Thomas Vista

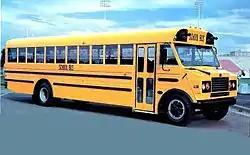
Ward/AmTran Patriot, first semi-forward control school bus

During the early 1980s, school-bus manufacturing in the United States underwent a period of relative turmoil, as the exit of the baby boom generation from the public education system created a sharp decline in student populations. In the late 1970s, the US federal government had significantly upgraded crash protection standards for school buses.